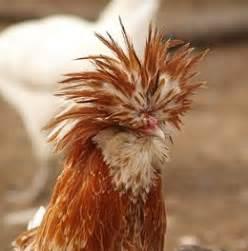
chicken